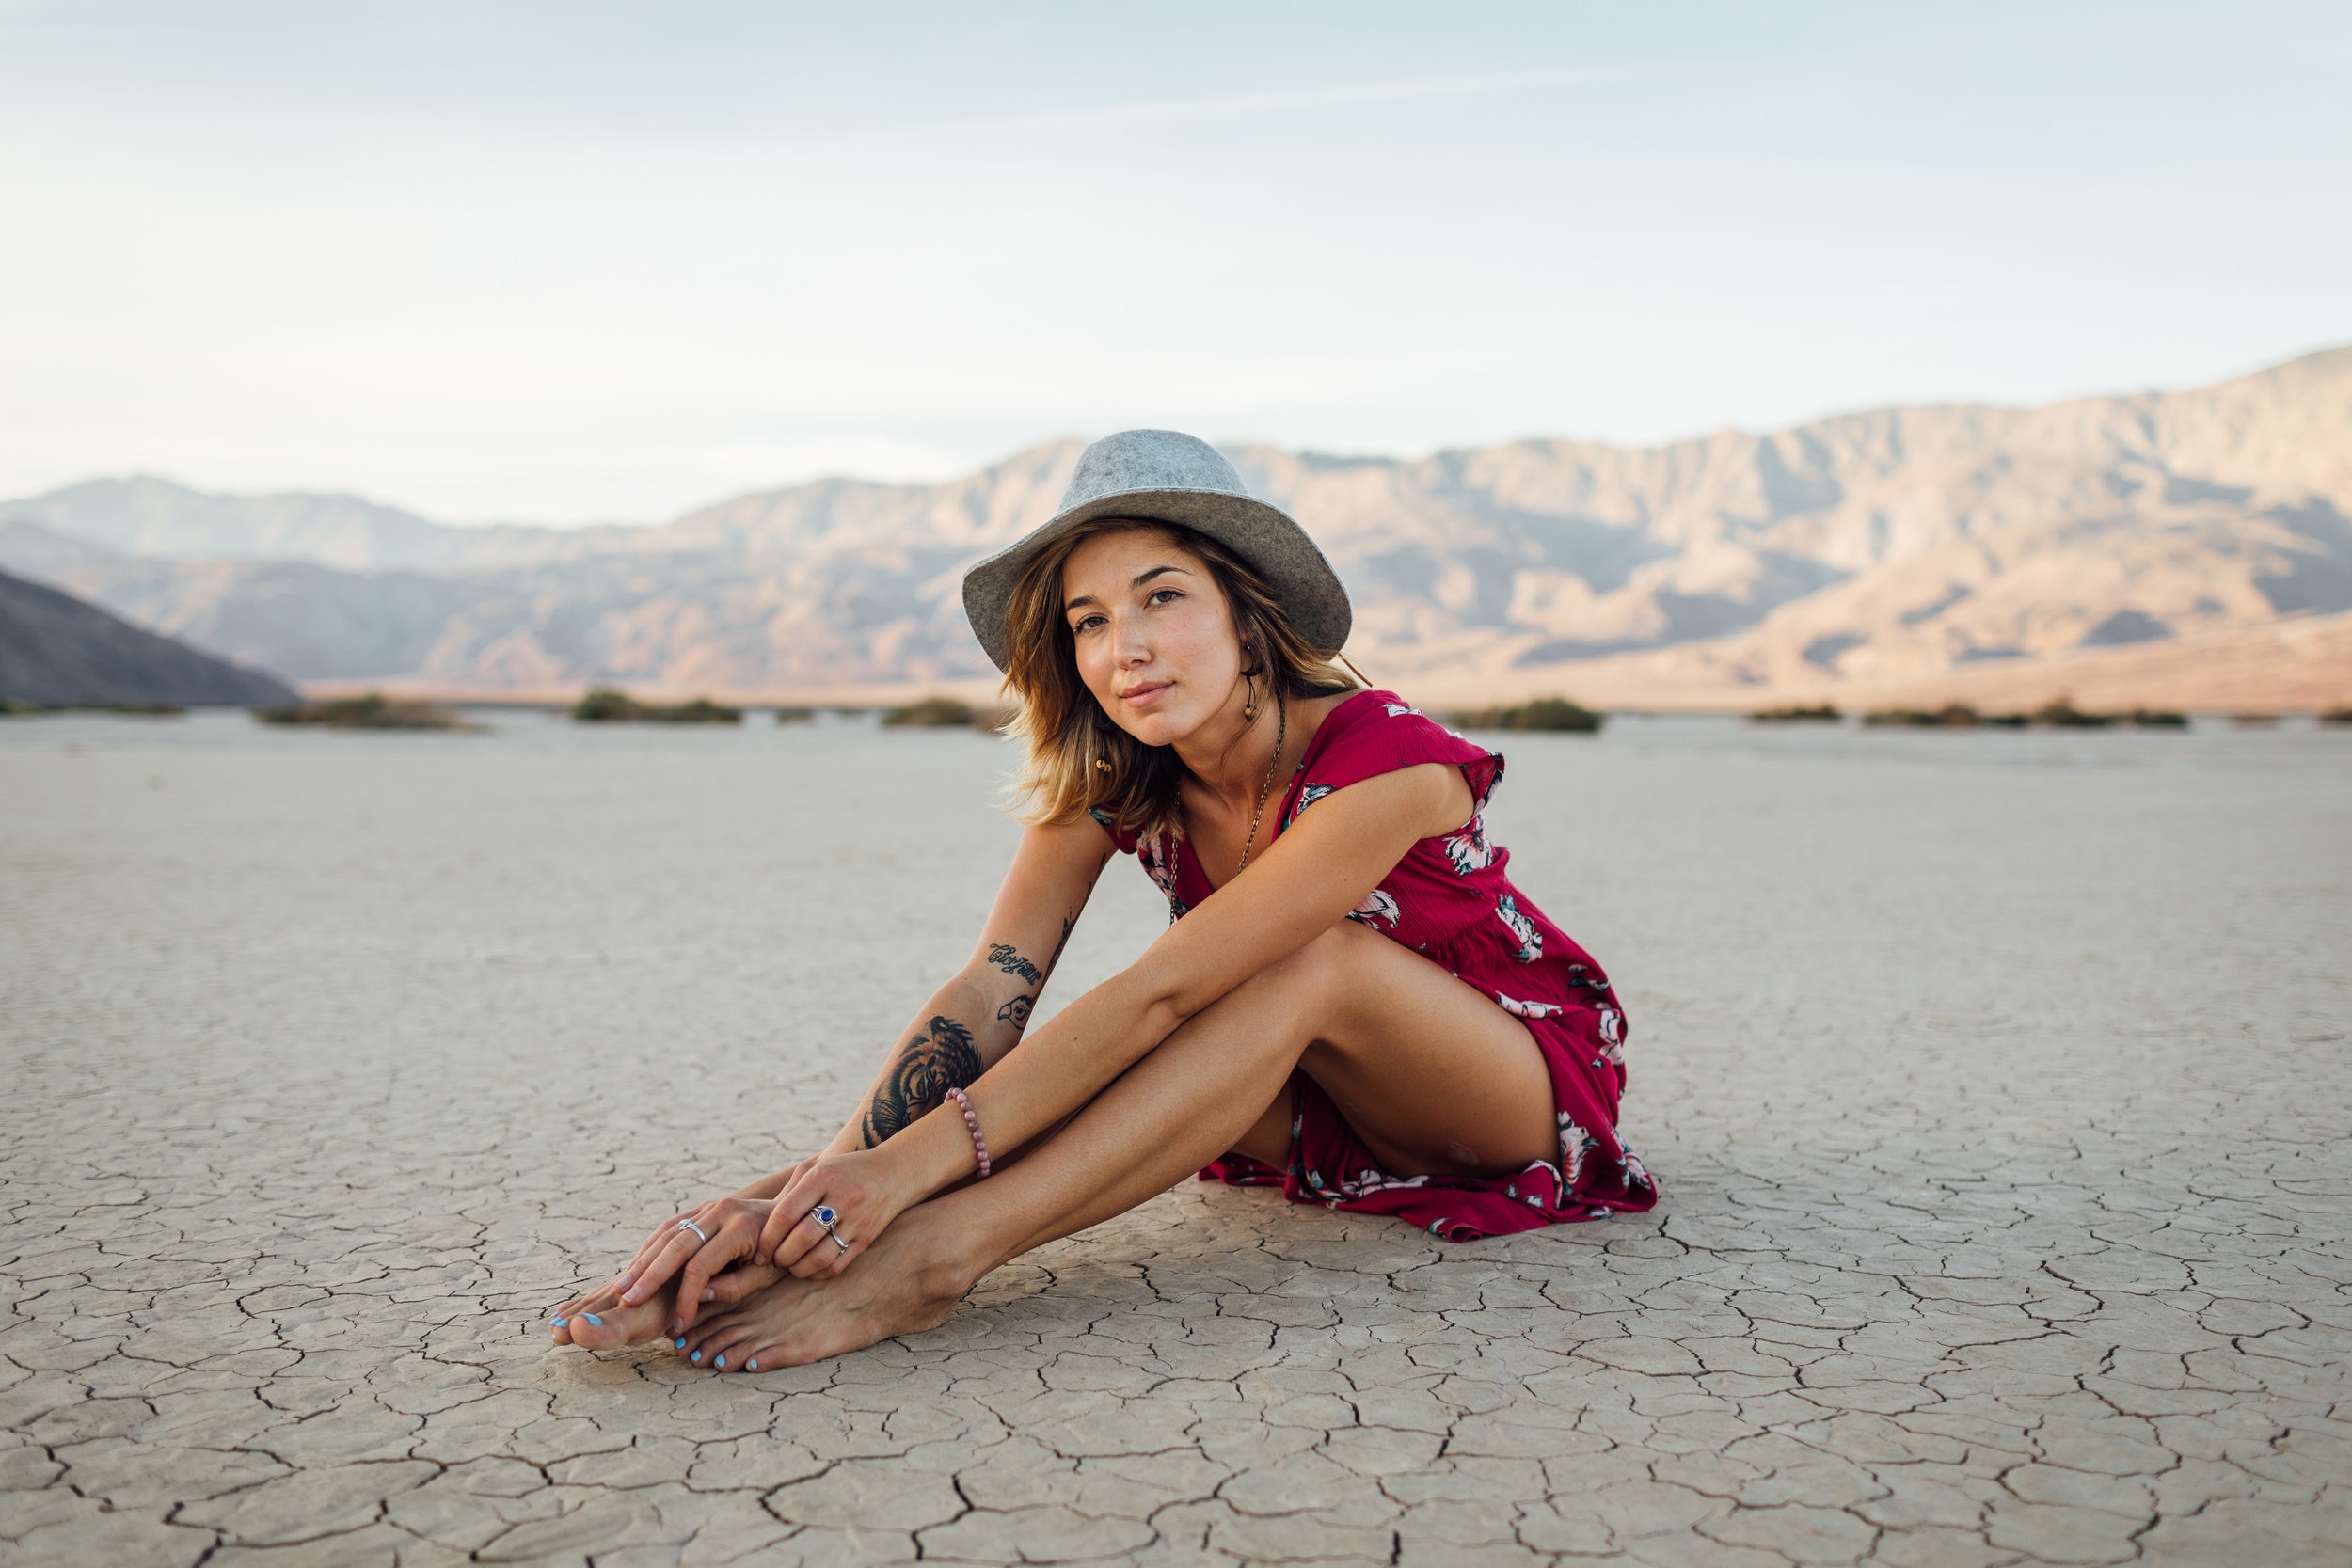
beach, sea, sand, person, girl, woman, photography, vacation, female, leg, portrait, model, sitting, clothing, lady, human body, dress, photograph, beauty, image, photo shoot, portrait photography, human positions